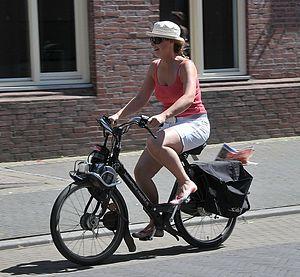
Black'n Roll S4800, réplica du Vélosolex S3800.